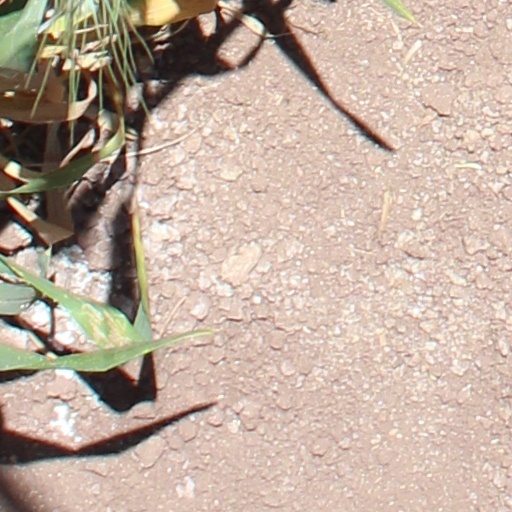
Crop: wheat